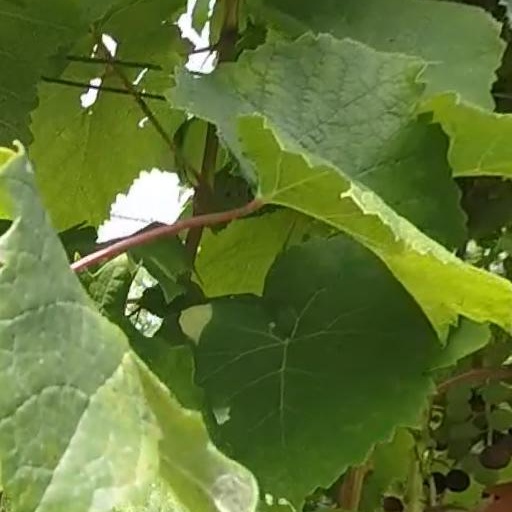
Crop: grape